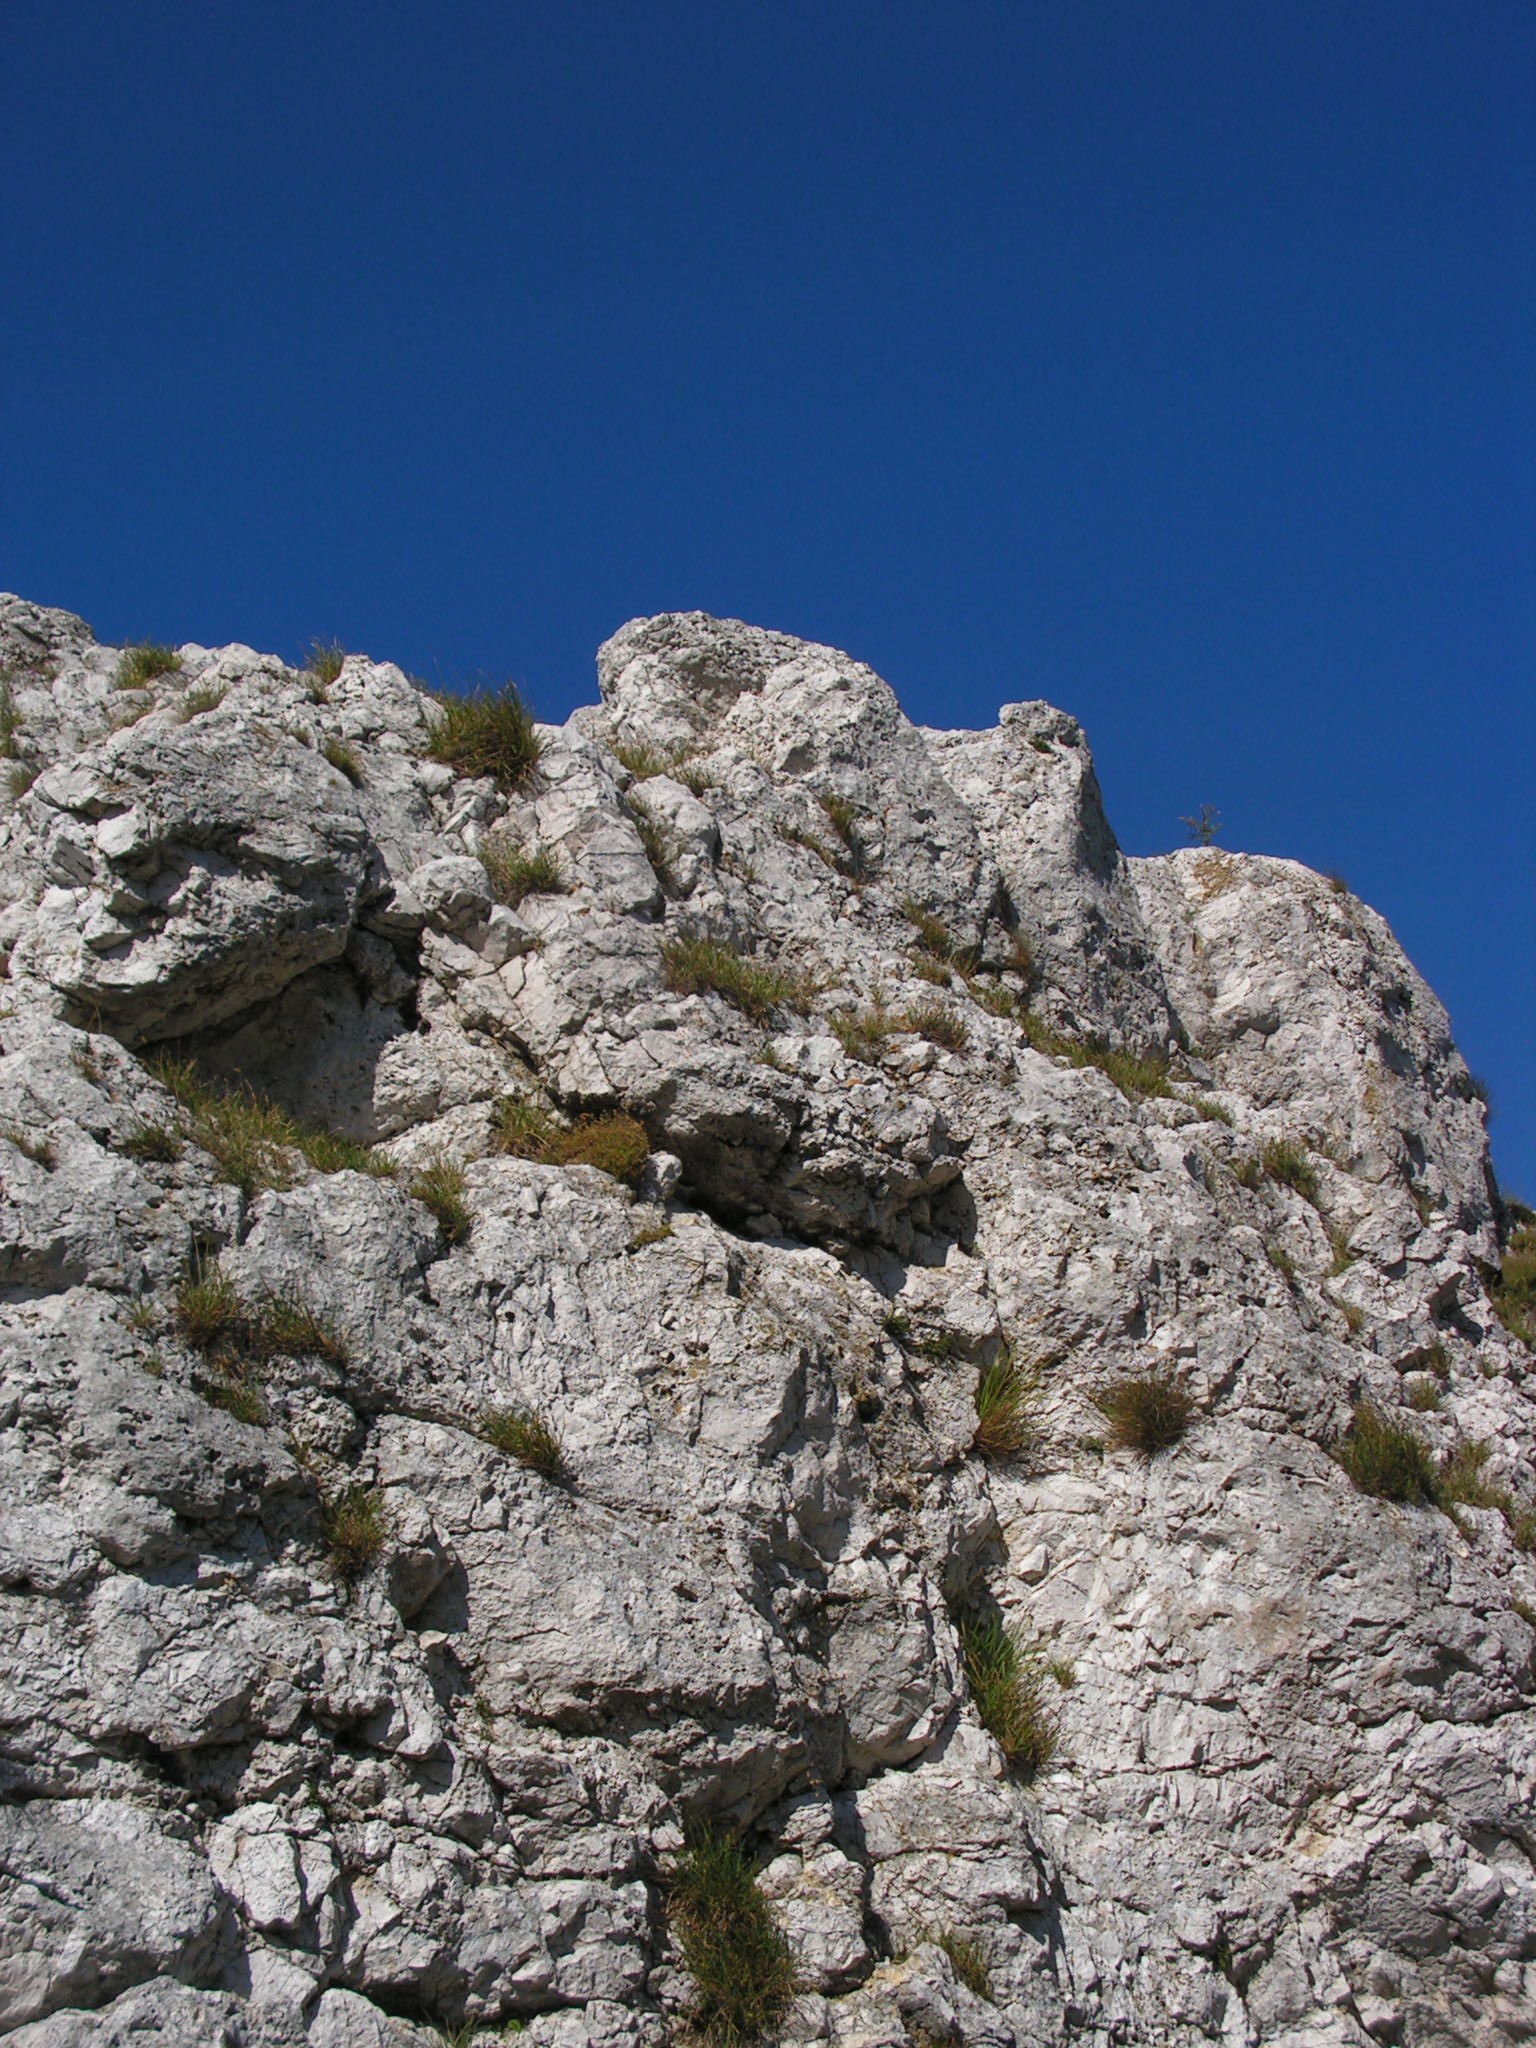
rock, mountain, white, adventure, mountain range, stone, formation, cliff, heaven, gray, blue, terrain, material, ridge, summit, background, geology, outcrop, badlands, plateau, bedrock, mountainous landforms